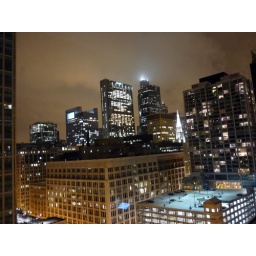
The top of the Sears / Willis tower lost in the clouds on a snowy evening in the loop